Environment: real
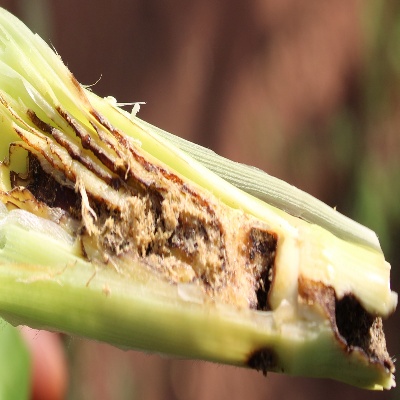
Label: fall_armyworm